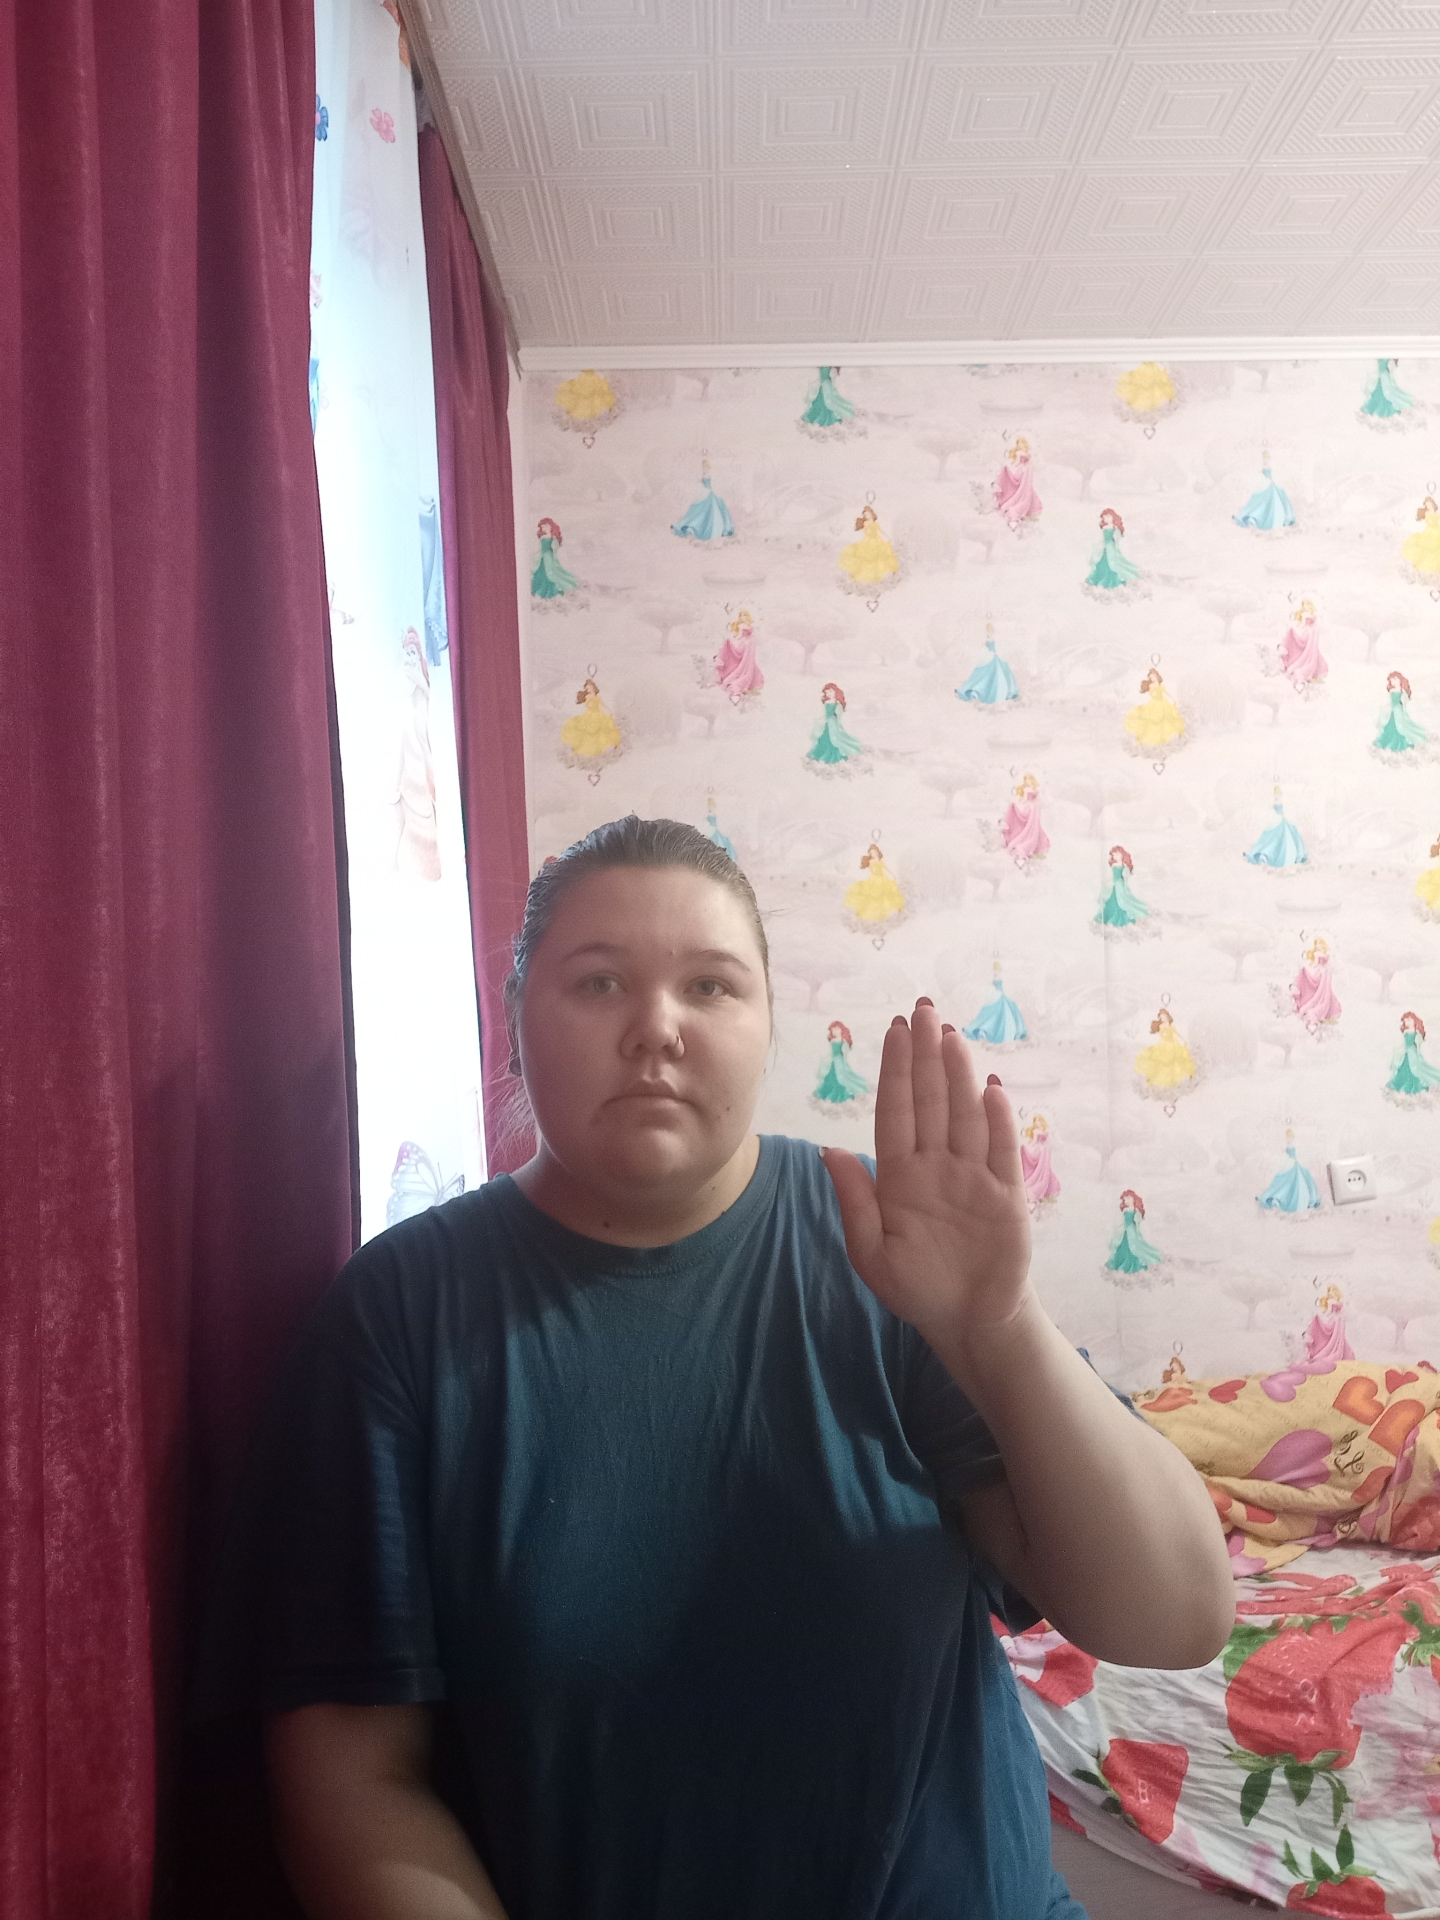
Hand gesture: stop